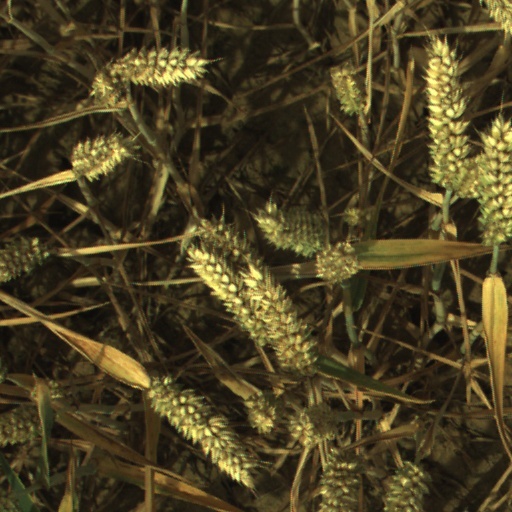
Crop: wheat